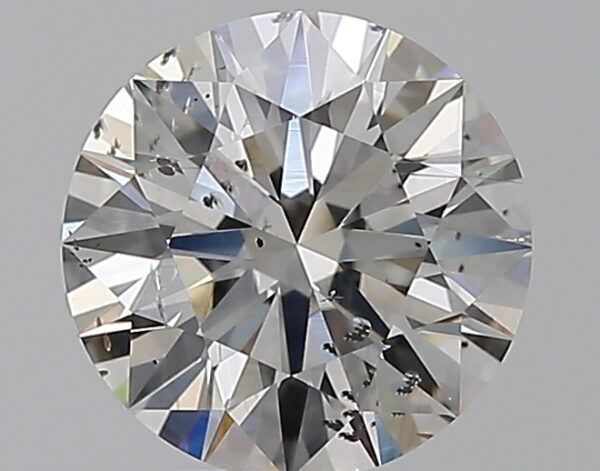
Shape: round
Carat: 1.8
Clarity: SI2
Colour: K
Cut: EX
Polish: EX
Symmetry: EX
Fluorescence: F
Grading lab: GIA
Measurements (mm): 7.8 x 7.85 x 4.82